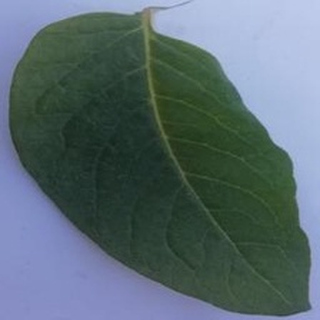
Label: healthy_potato